Bill Cunningham (rugby union)

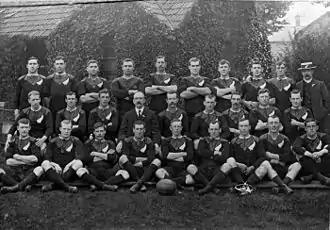
Cunningham and the other Original All Blacks that toured the British Isles, France and the United States during 1905–06. The team won 34 of their 35 tour matches. Cunningham is standing in the back row, third from left.

The first ever tour of a New Zealand representative team to the British Isles was planned for 1905, and a preliminary tour of Australia and New Zealand was undertaken to help fund the tour. Cunningham was not in the original touring squad, and so played for Auckland against New Zealand. According to Winston McCarthy, New Zealand's forwards were at "sixes and sevens mainly through want of a good lock." Following the conclusion of the preliminary tour of Australia and New Zealand it was clear that a specialist lock forward needed to be added to the side. Fanning, who had kept Cunningham out of the New Zealand side in 1903 and 1904, had retired following the 1904 season and consequently Cunningham did enough to earn selection as the team's only specialist lock.